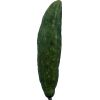
Label: Cucumber 3